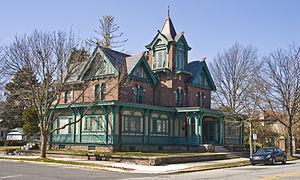
Maison dans le quartier historique victorien de Dover, Dover, Delaware, Etats-Unis